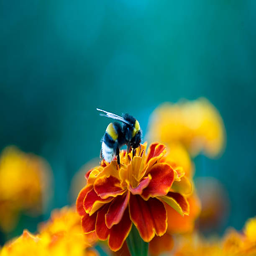
bumblebee on the flower collecting nectar